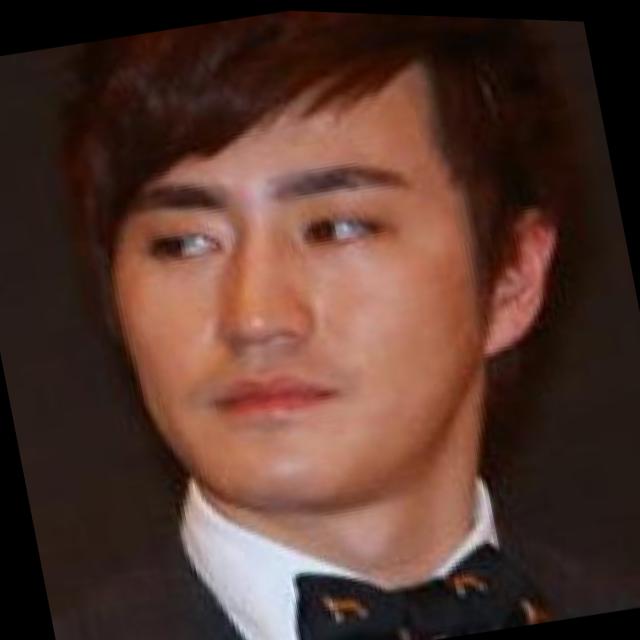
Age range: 21-44